Death squads in El Salvador

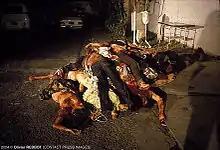
Death squad victims in San Salvador, ( 1981)

Death squads in El Salvador were far-right paramilitary groups acting in opposition to Marxist–Leninist guerrilla forces, most notably of the Farabundo Martí National Liberation Front (FMLN), and their allies among the civilian population before, during, and after the Salvadoran Civil War. The death squads committed the vast majority of the murders and massacres during the civil war from 1979 to 1992 and were heavily aligned with the United States-backed government.